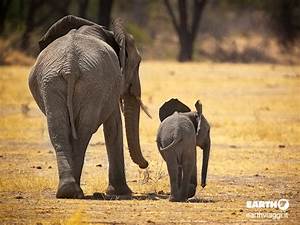
Label: elefante